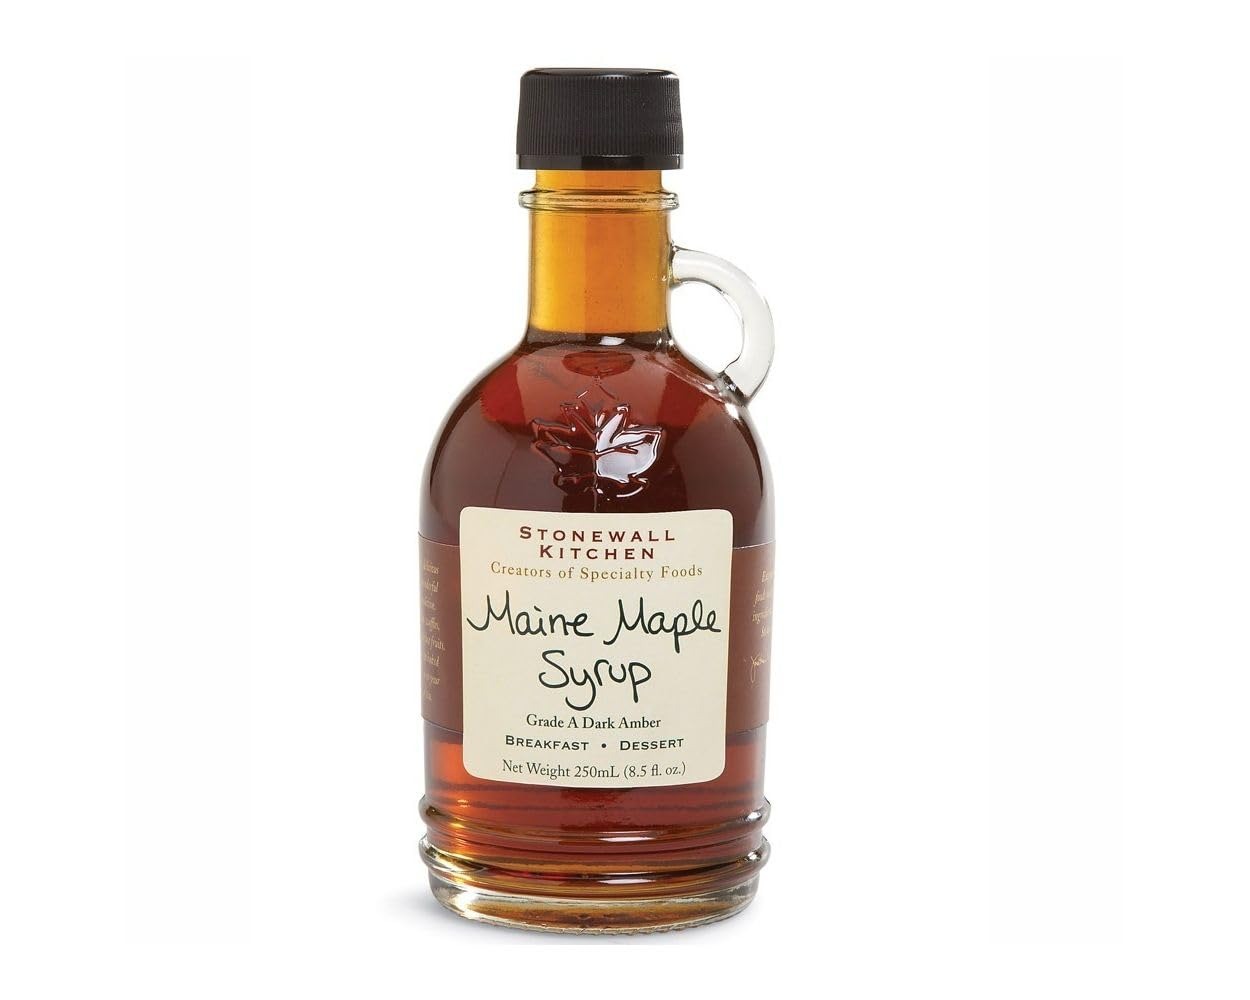
Item Name: Stonewall Kitchens Maine Maple Syrup 8.5-Ounce Jars (Pack of 6)
Bullet Point 1: Pack of six,8.5-ounce(total of 51 ounces)
Bullet Point 2: Rich in flavor and color and straight from Maine maple trees
Bullet Point 3: Sourced from Maine
Bullet Point 4: Sourced from Maine
Bullet Point 5: Made in USA
Value: 6.0
Unit: Count

Price: 34.95